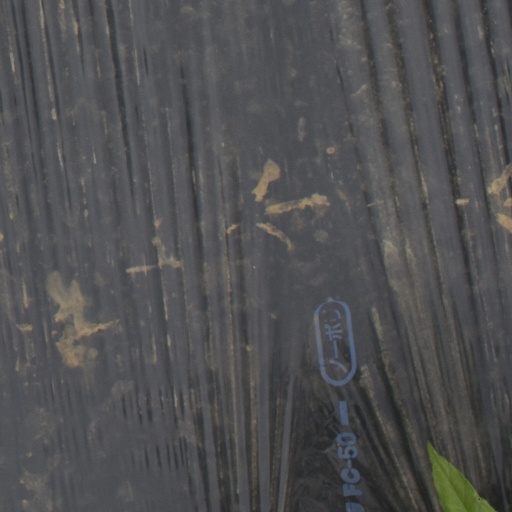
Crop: Jerusalem artichoke